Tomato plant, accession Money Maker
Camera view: tilt-top (135 deg); turntable rotation: 120 degrees
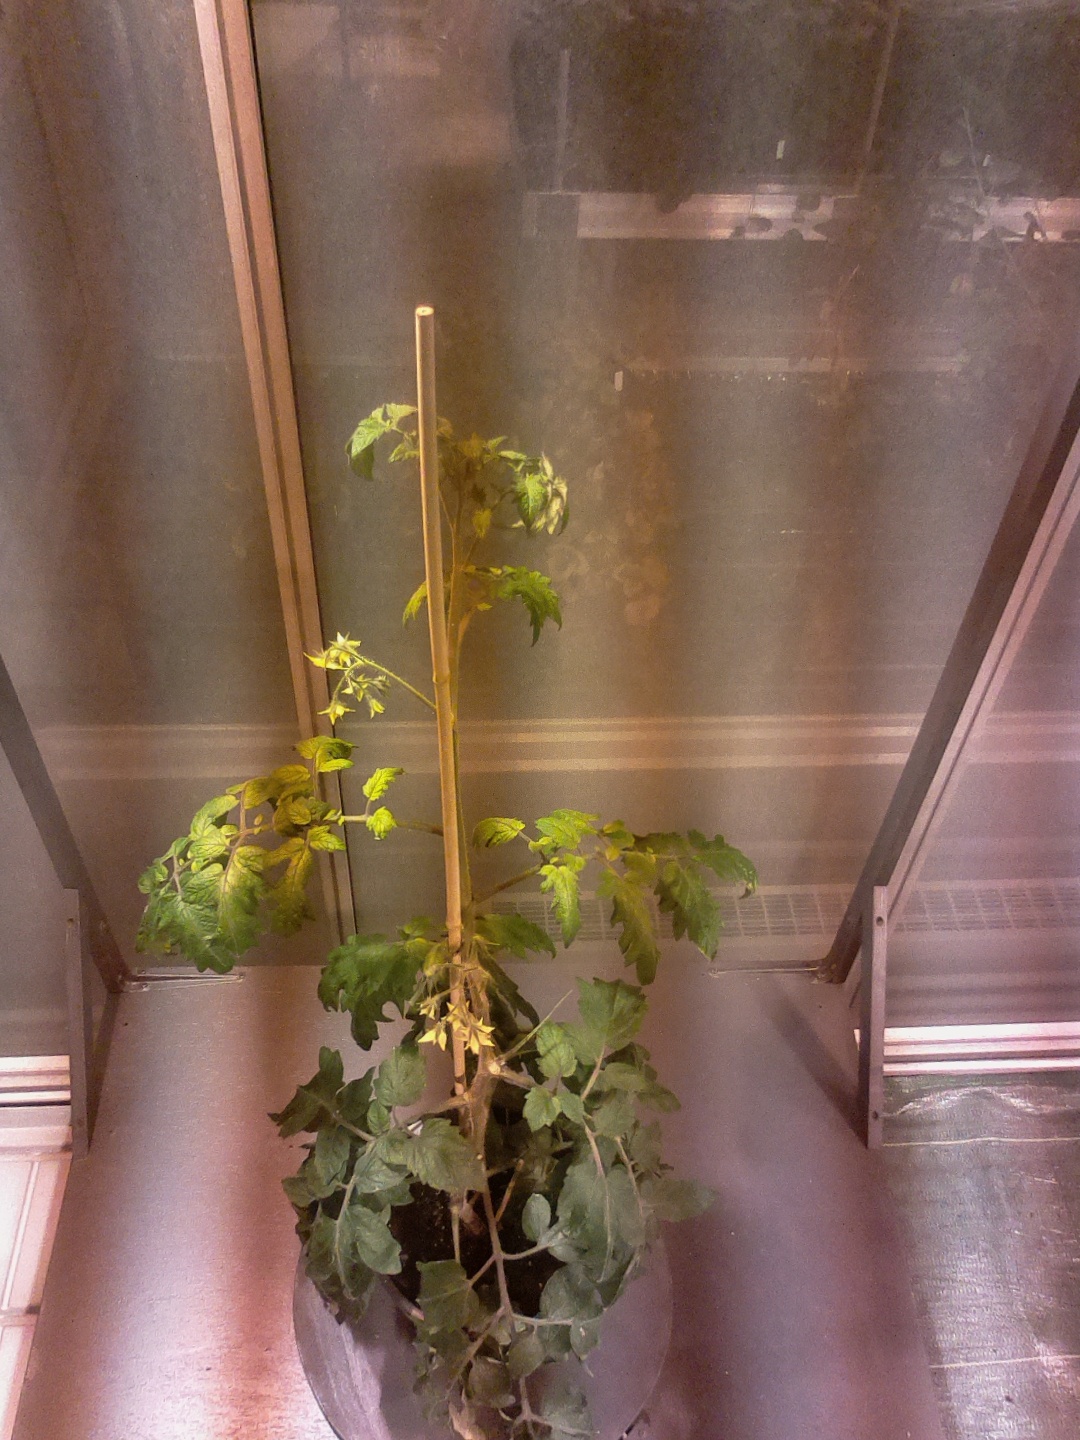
BBCH growth stage 68: Full flowering, 80%-90% of flowers open, more petals falling